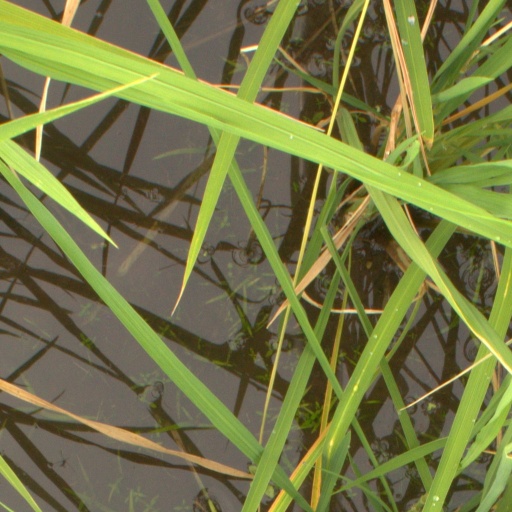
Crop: rice